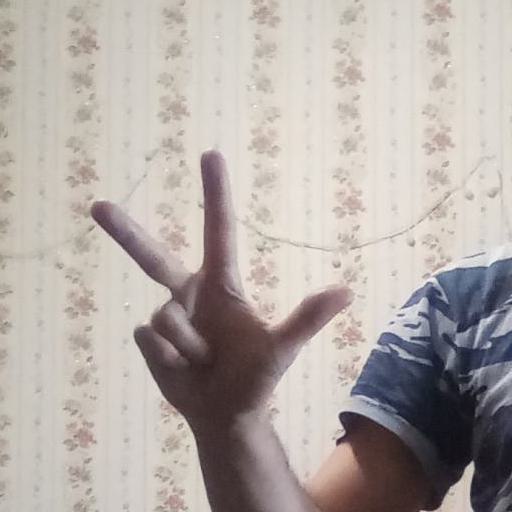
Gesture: three2